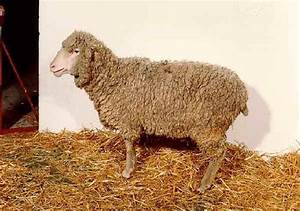
Label: sheep